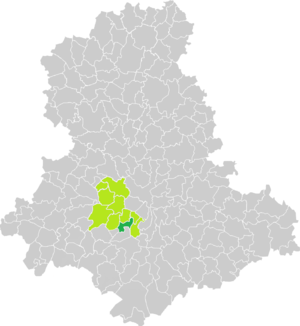
Carte de situation de la commune de Burgnac (en vert foncé) dans le votre Canton (en vert clair) sur une carte des communes de la Haute-Vienne
Burgnac est une commune française située dans le département de la Haute-Vienne en région Nouvelle-Aquitaine.